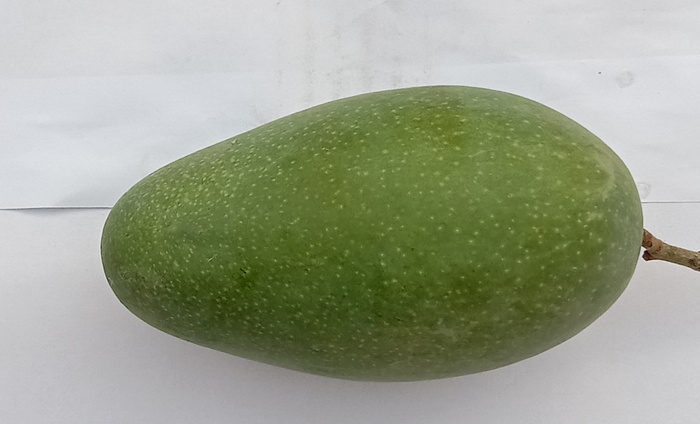
Mango variety: Dosehri